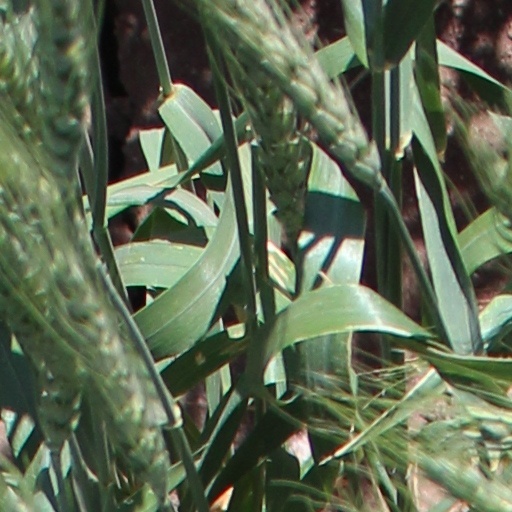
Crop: wheat